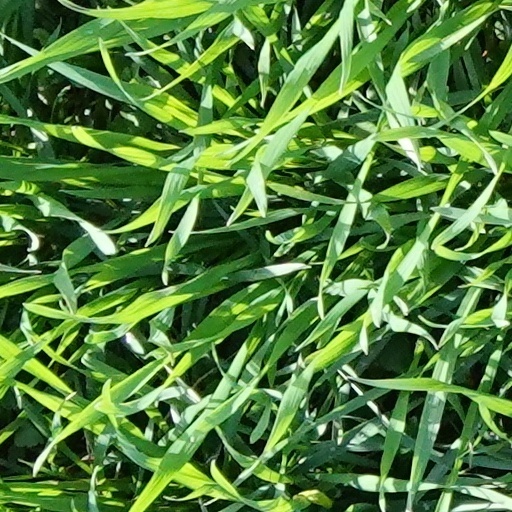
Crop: wheat